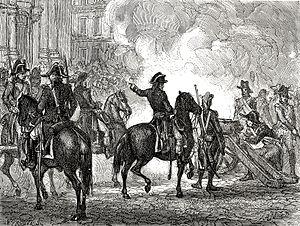
Présentation chronologique, par date, d'évènements historiques de la ville de Paris la capitale de la France.
L'insurrection royaliste du 13 vendémiaire an IV est une tentative de coup de force menée par les royalistes à Paris le 5 octobre 1795.